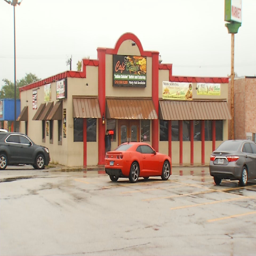
a view from the restaurant 's parking lot